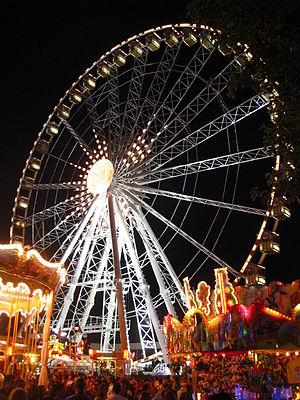
La grande roue de Paris était une roue de 65 mètres comportant 42 nacelles. Elle se trouvait sur la place de la Concorde. À la suite d'une décision du conseil de Paris, elle a été démontée le 5 juillet 2018.